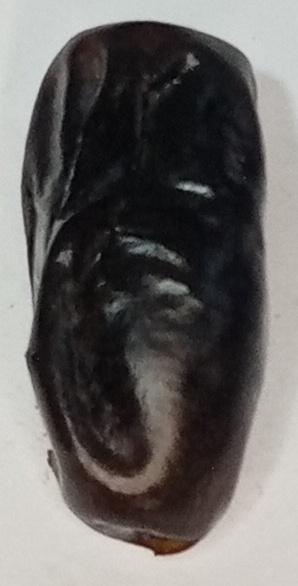
Variety: gajar
Size: small
Grade: grade-1